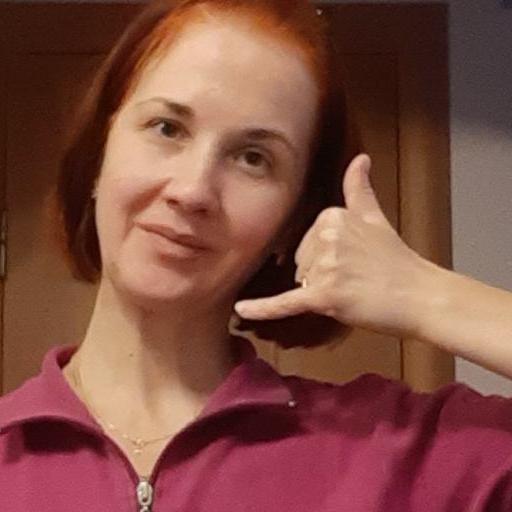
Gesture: call